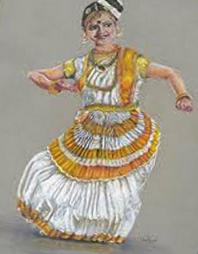
Dance form: mohiniyattam